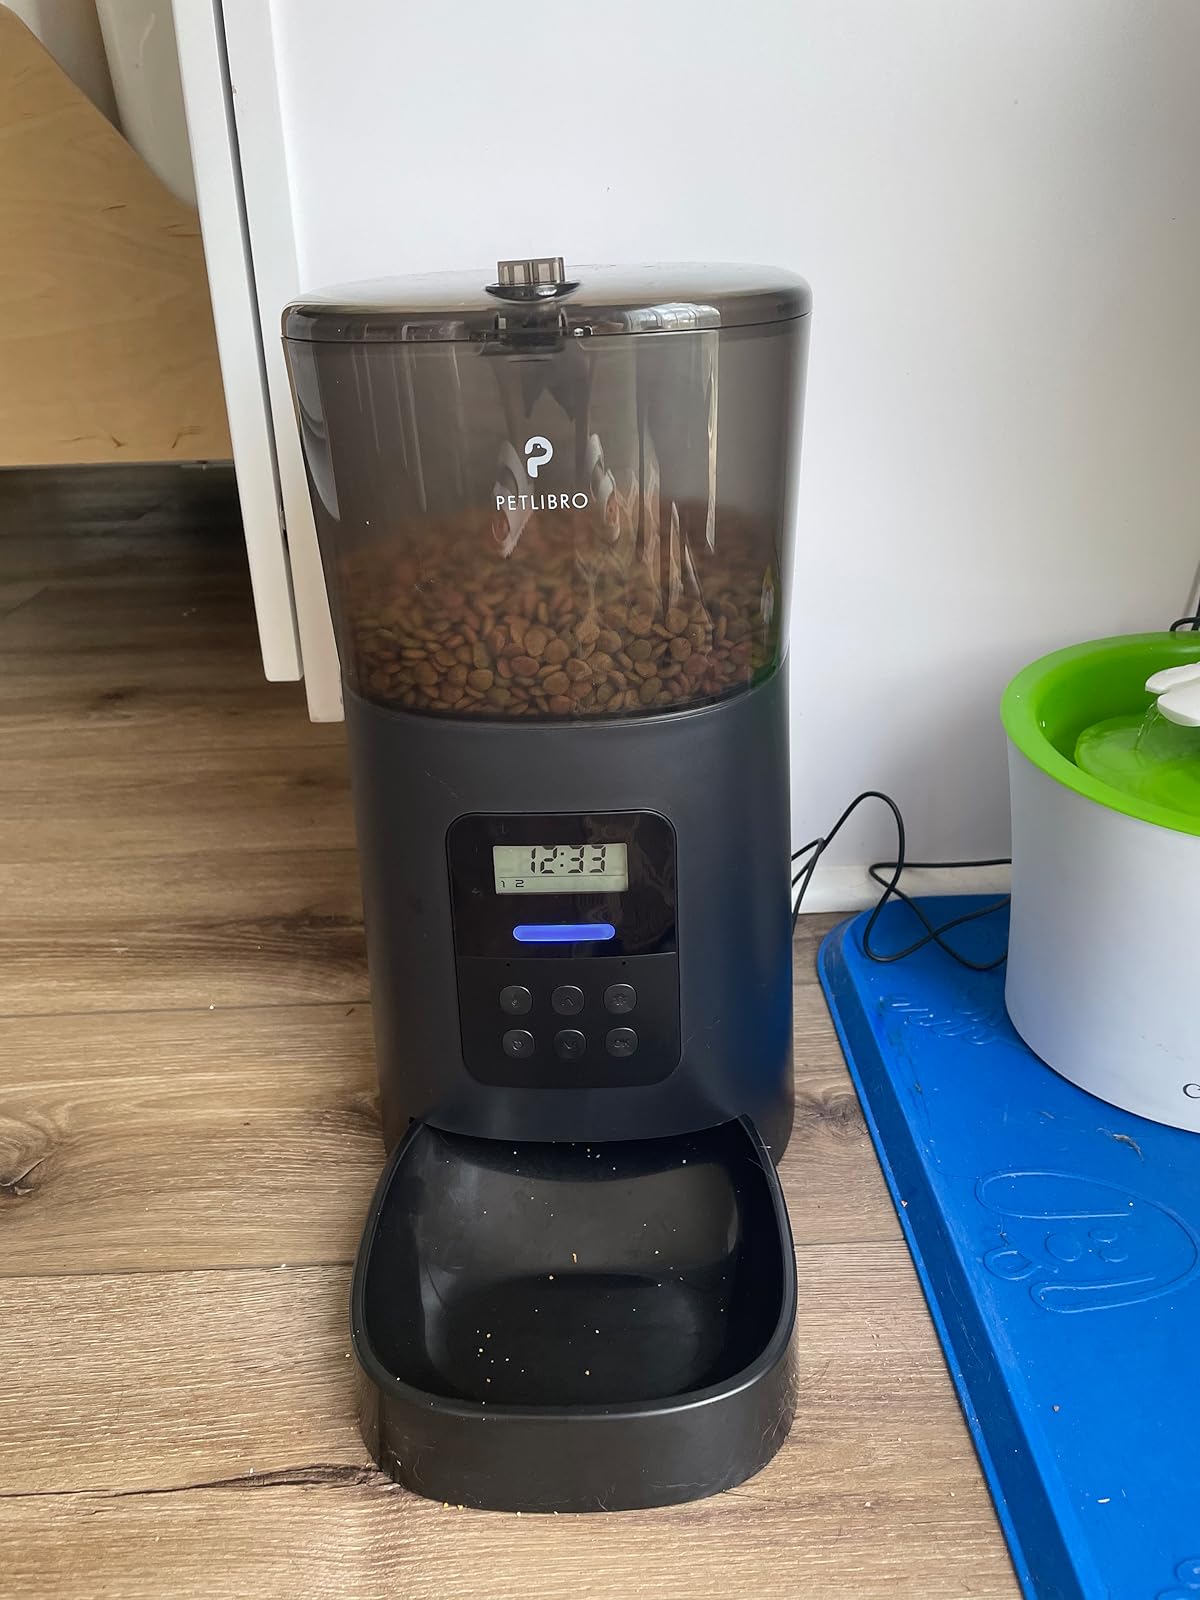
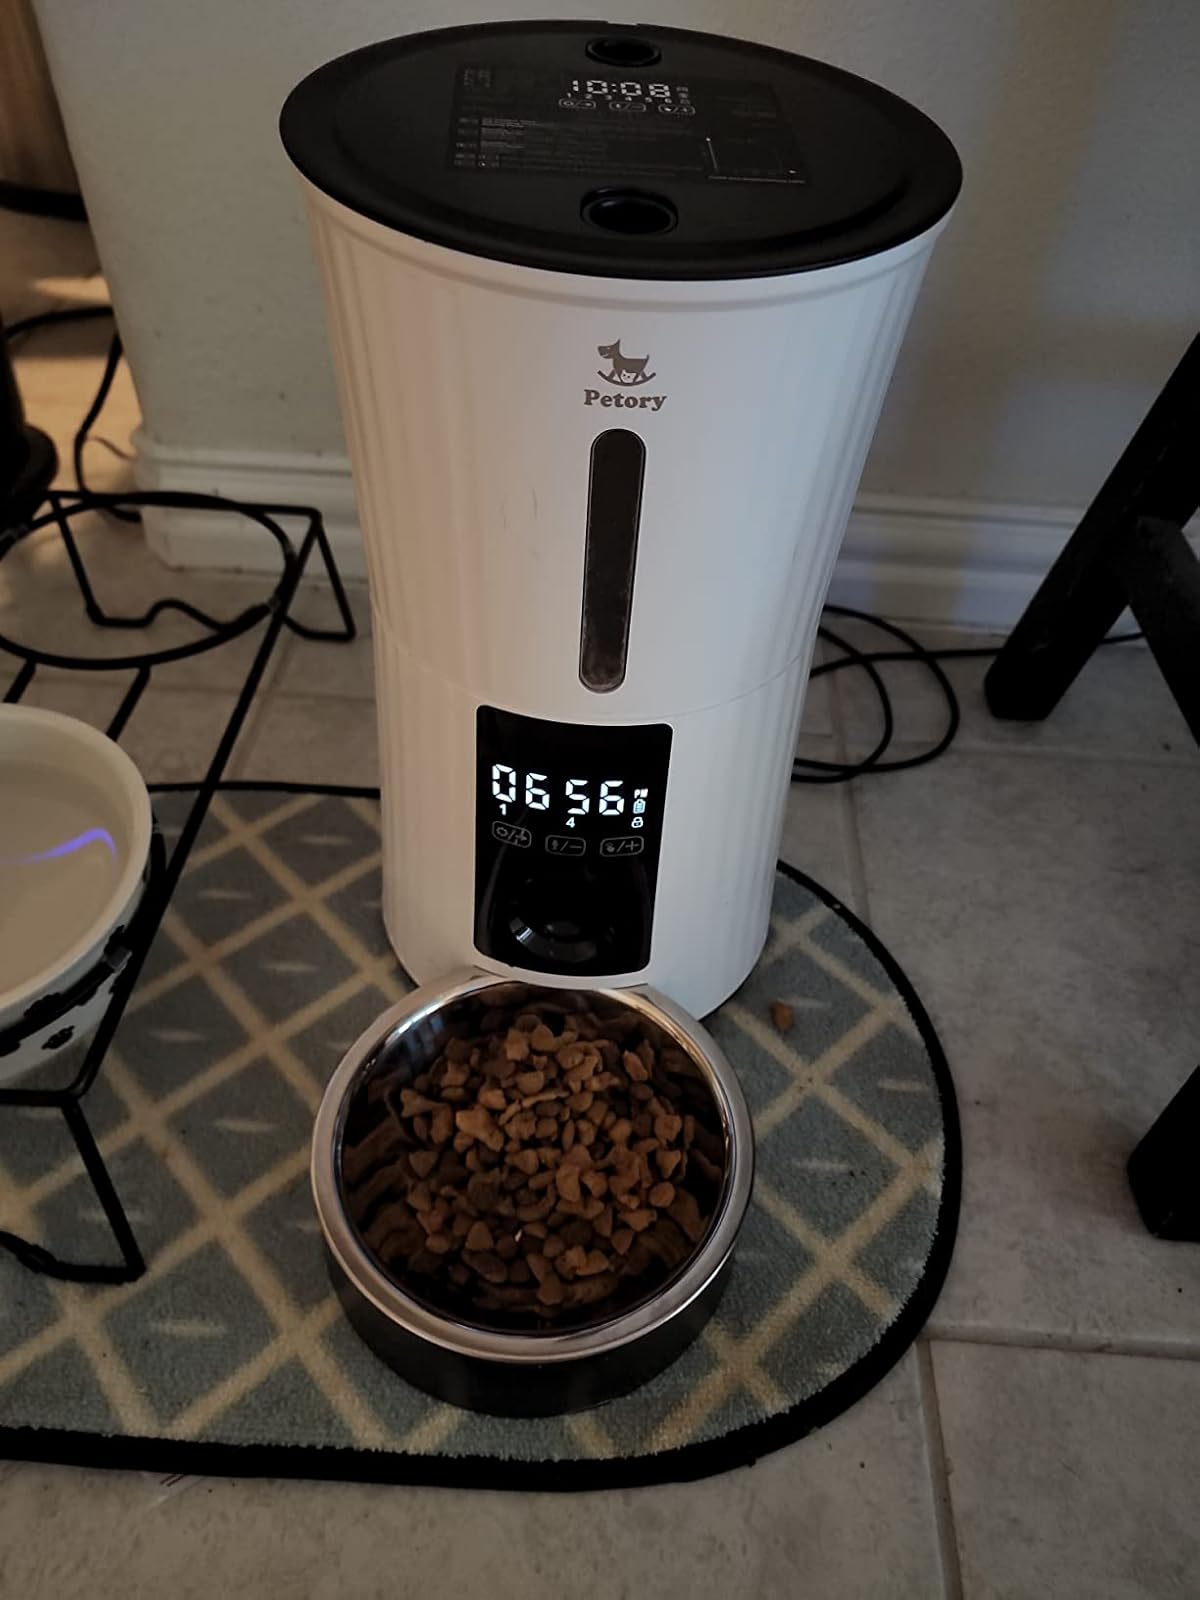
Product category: items_feeder
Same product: no